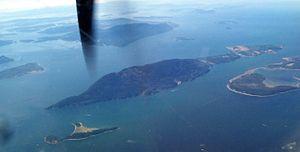
L'île Lummi est une île de l'État de Washington, dans le comté de Whatcom, aux États-Unis, une des îles San Juan.